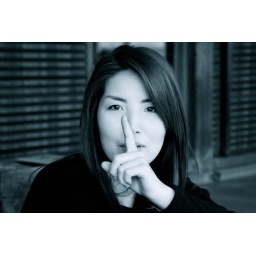
While the sun sets behind the hills around Kyoto- Atsuko sits on the wooden veranda around the rock garden.